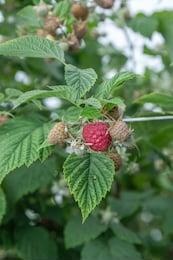
Label: raspberry